Tupolev Tu-204

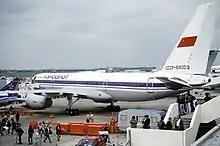
Aeroflot's previously operated Tupolev Tu-204 at the Paris Airshow

The Tu-214ON is an observation version of the Tu-204-200, equipped for Treaty on Open Skies missions and built by Kazan Aircraft Production Association. Vega Radio Engineering Corporation was contracted for the development of airborne surveillance system, ground-based complex and other mission equipment for the aircraft. It is equipped with one A-84ON panoramic camera, one AK-111 topographic camera and two perspective AK-112 digital aerial cameras to capture high-resolution aerial photography. Two video cameras, a Raduga infrared thermographic camera and Ronsard Side looking airborne radar are also fitted.